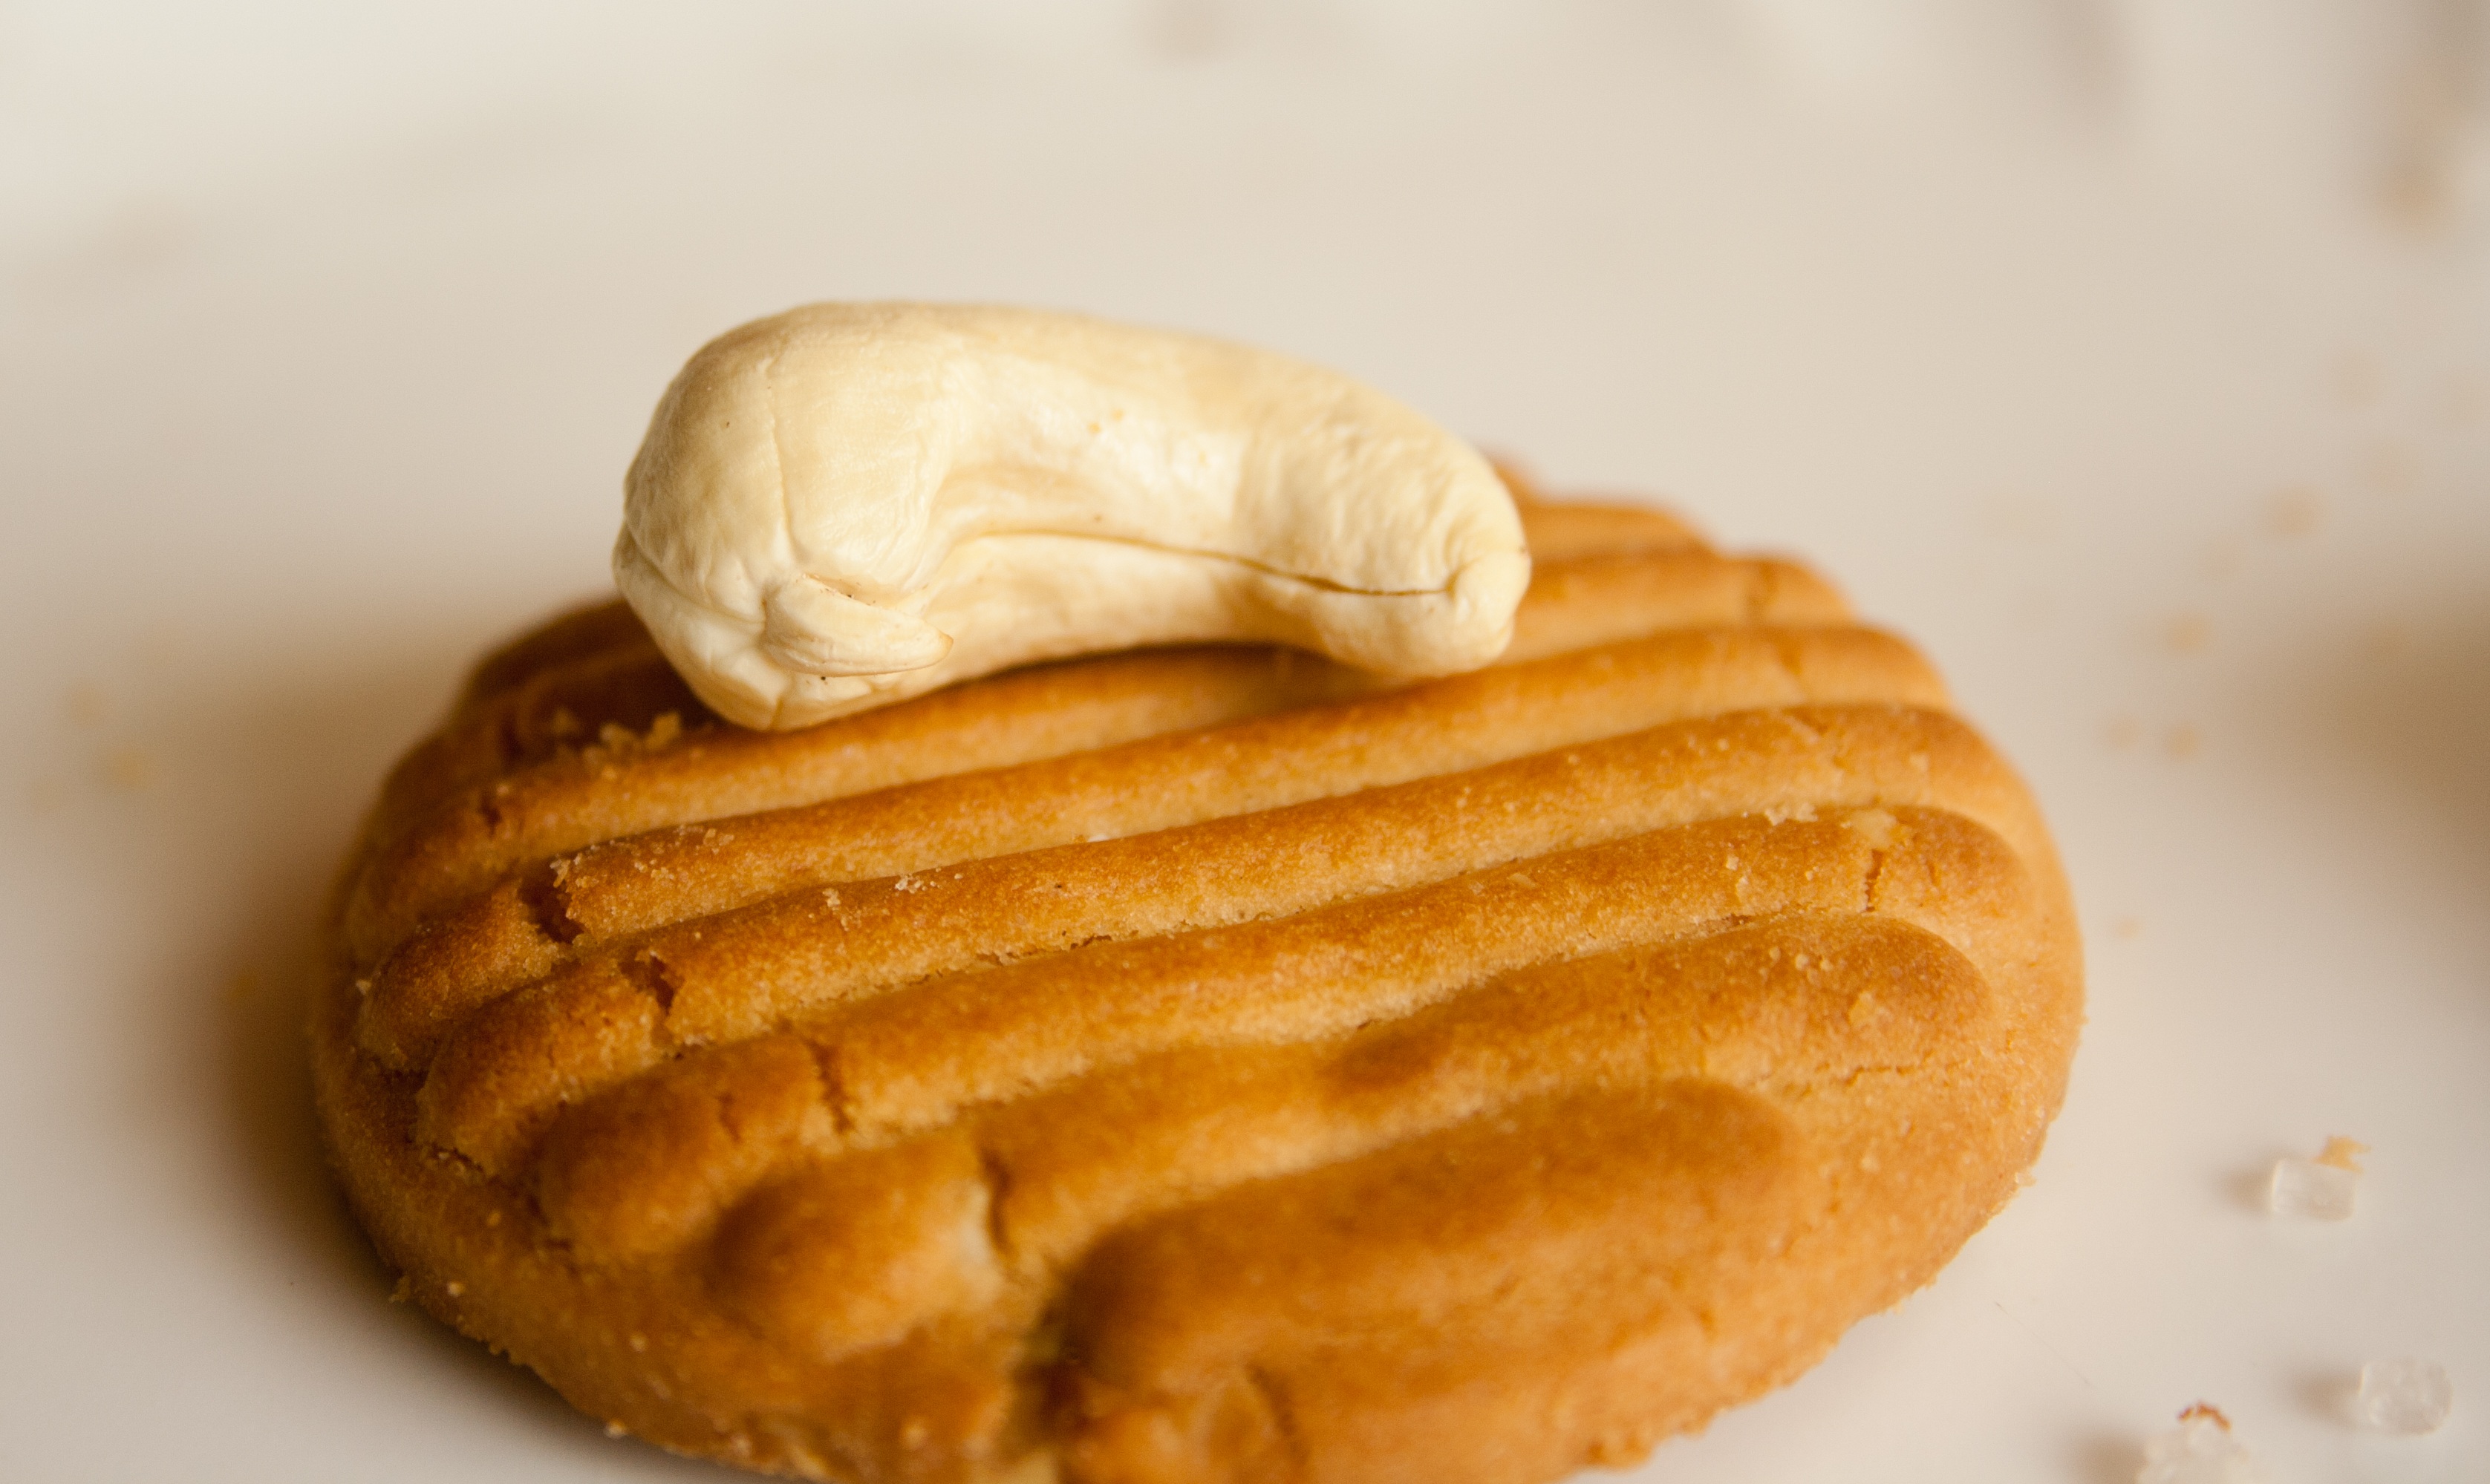
sweet, dish, meal, food, produce, breakfast, baking, snack, dessert, cuisine, delicious, baked, calories, cookies, baked goods, flavor, cashews, biscuits, snack food